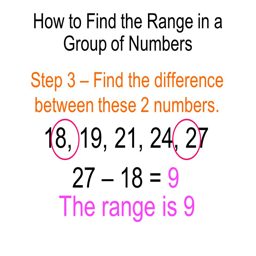
how to find the range in a group of numbers